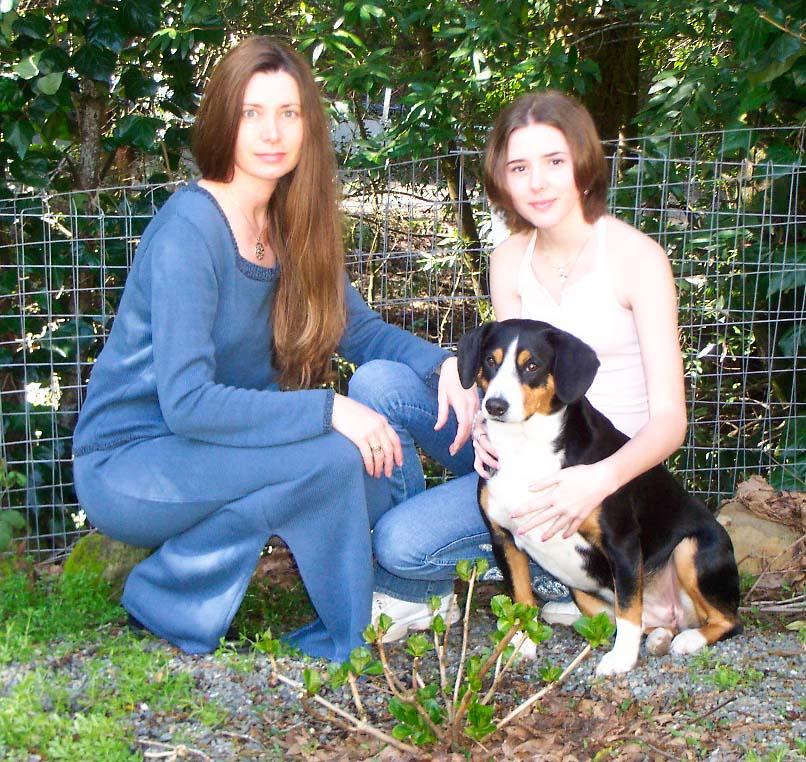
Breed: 221-n000055-EntleBucher